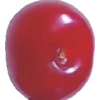
Label: cherry_sour